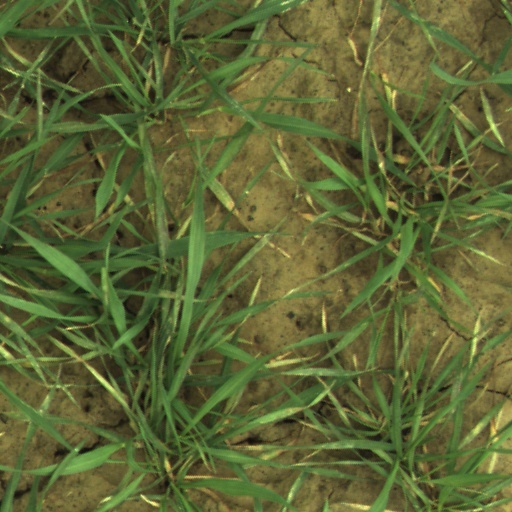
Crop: wheat